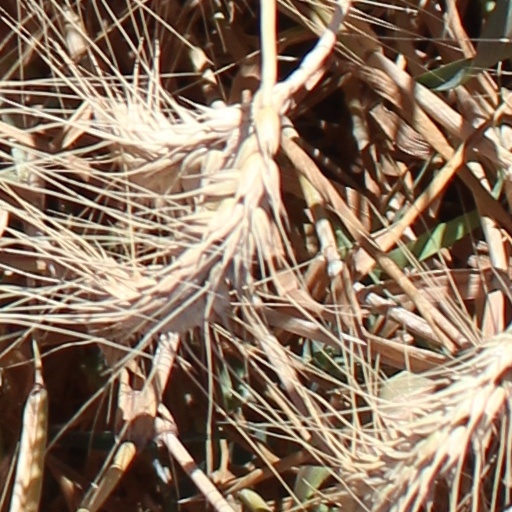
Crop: wheat